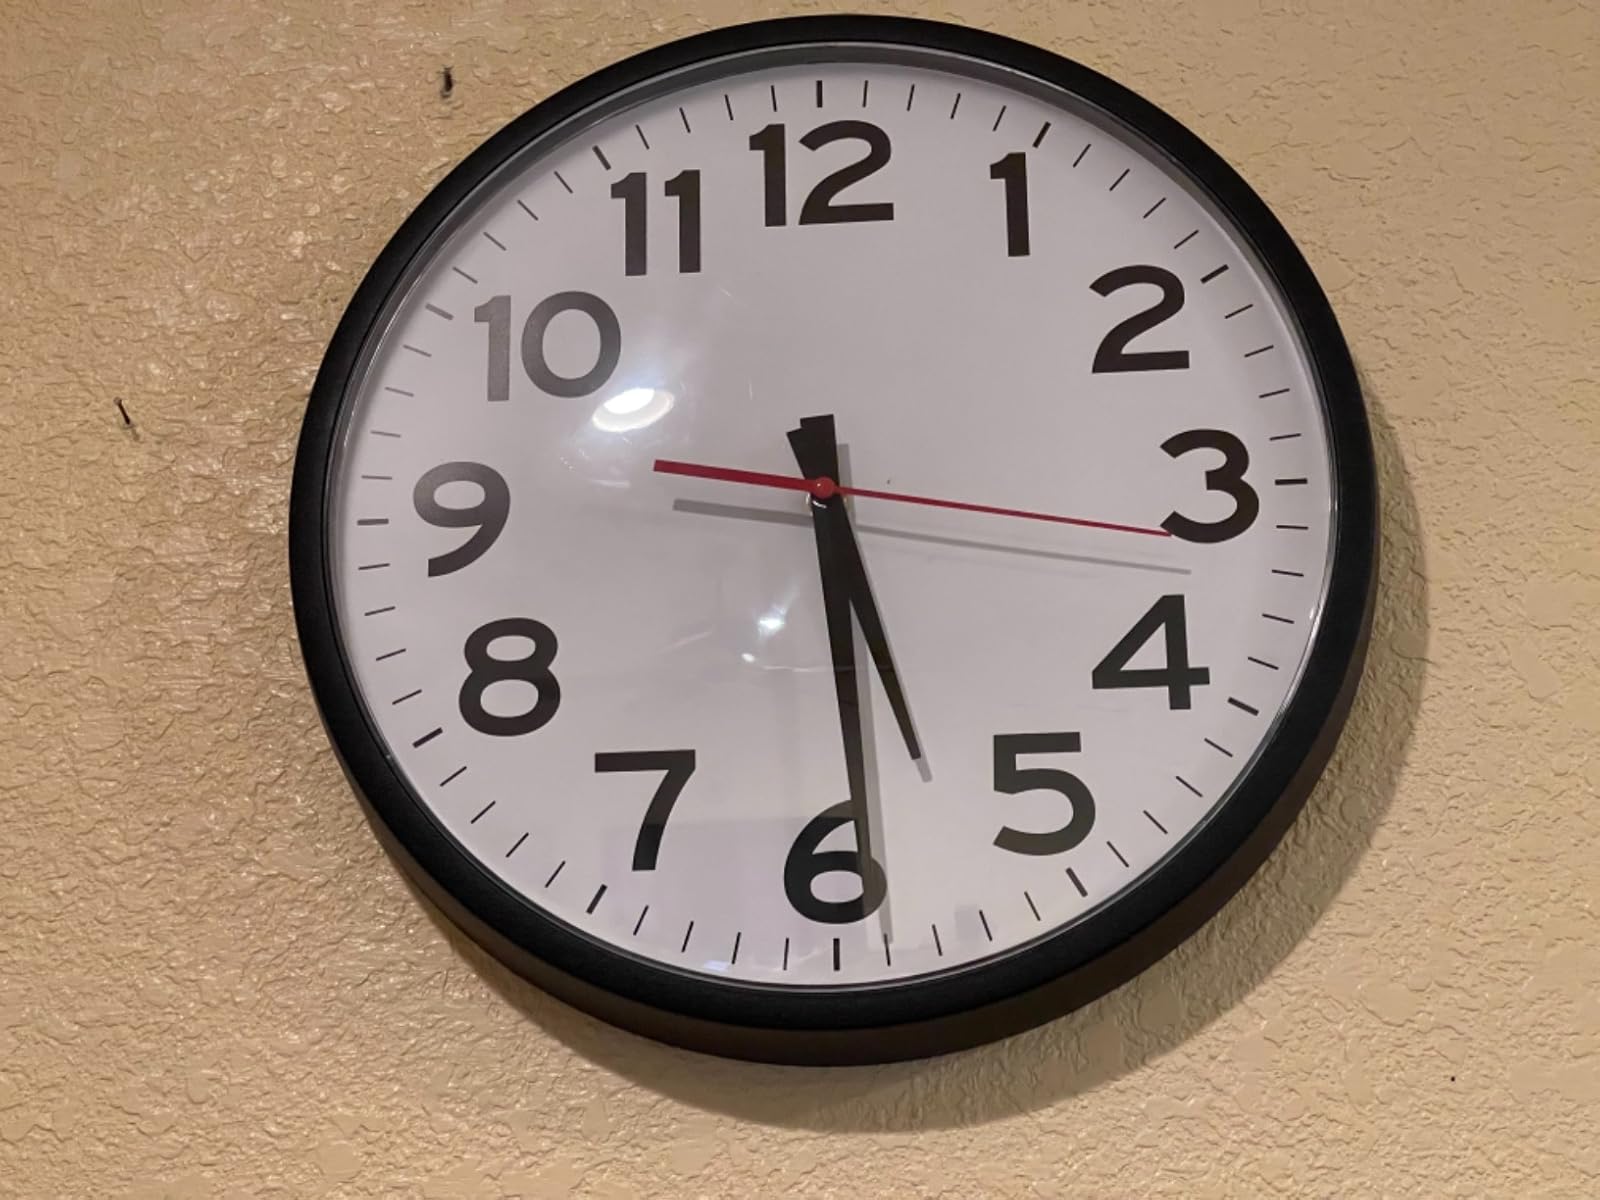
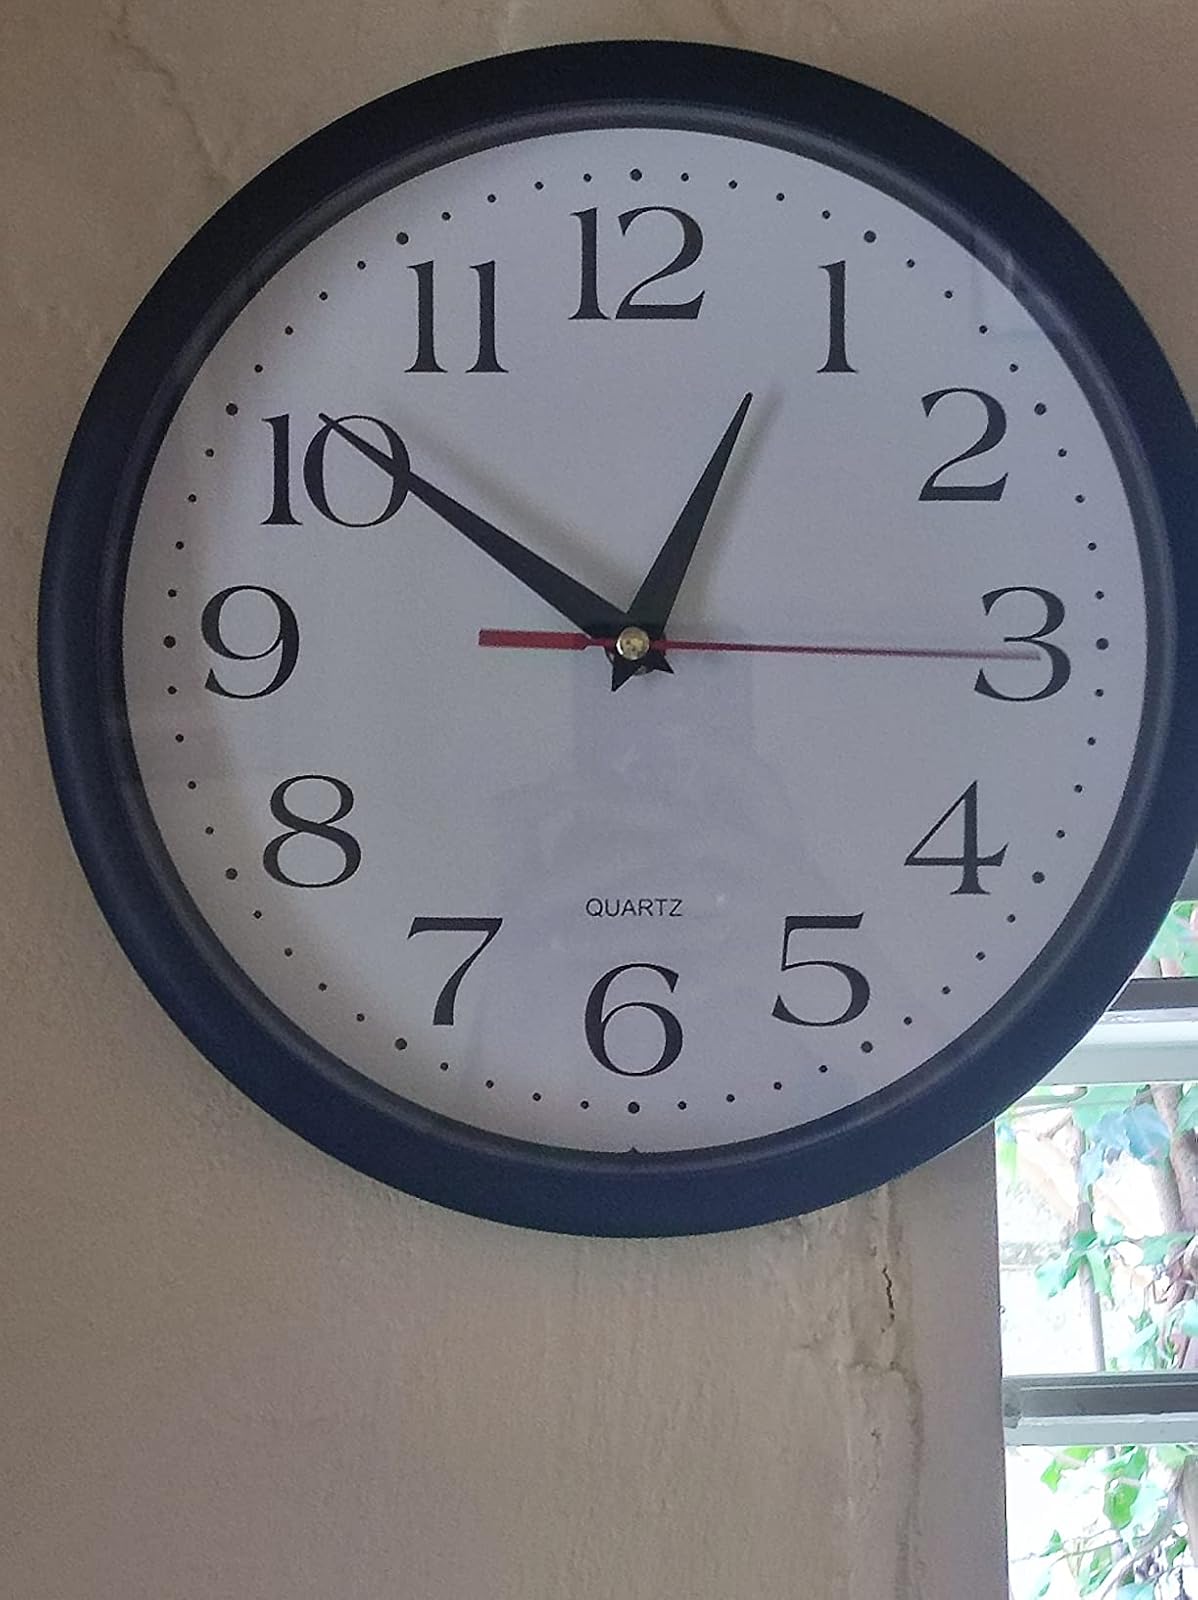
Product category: clock
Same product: no